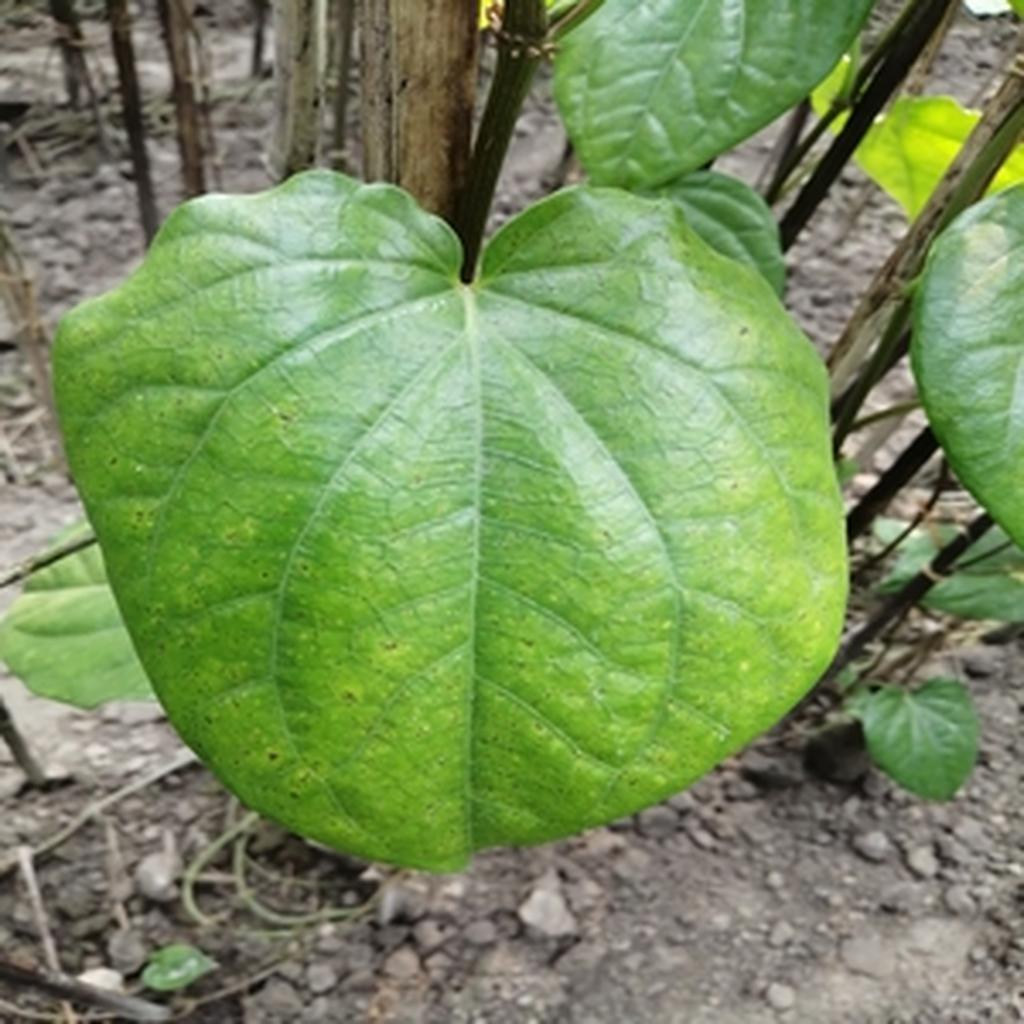
Label: Leaf_Spot